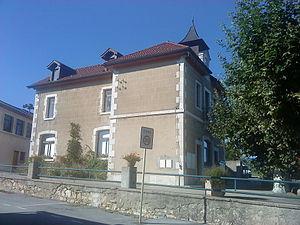
Mairie de Chevry, Ain, France